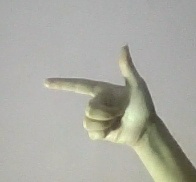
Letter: yaa